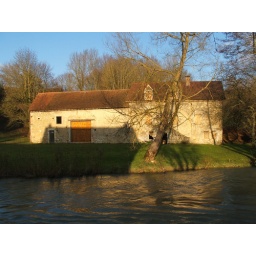
house by the bridge in Venarey les Laumes